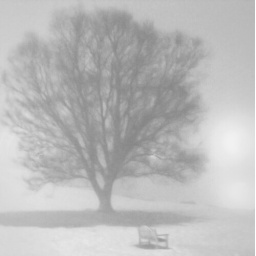
Fog over mirror lake